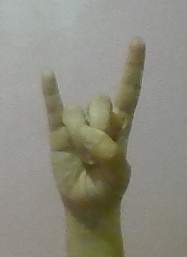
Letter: la